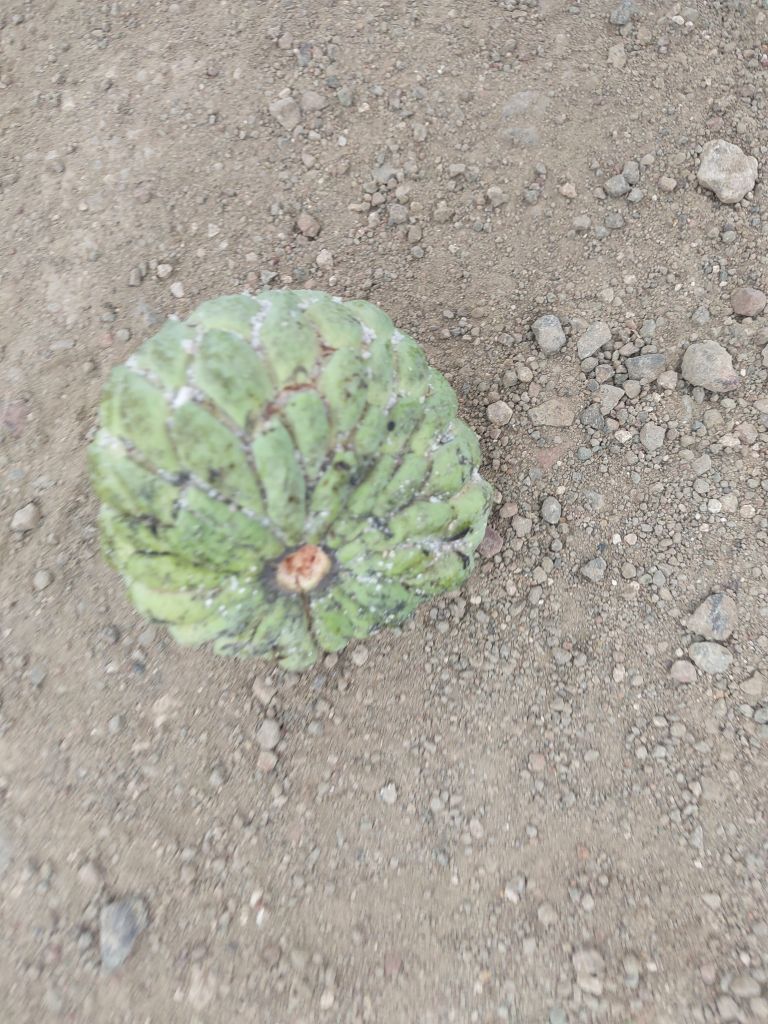
Disease label: Leaf spot on fruit